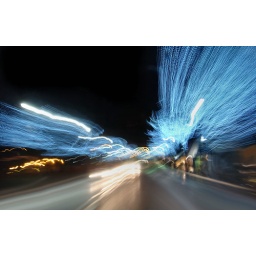
loved the way charlevoix decorated the sidewalk trees in blue lights...